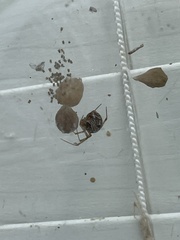
Species: Parasteatoda_tepidariorum